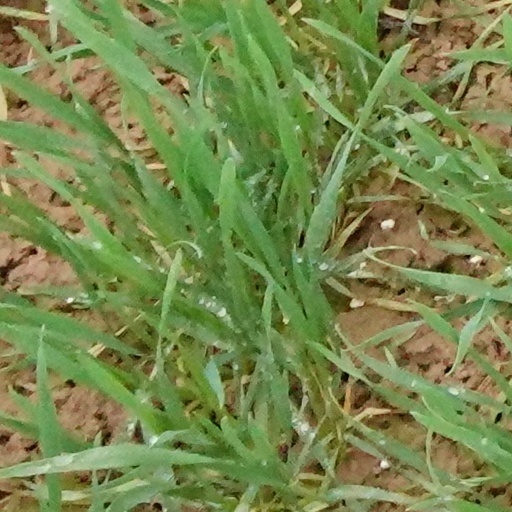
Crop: wheat